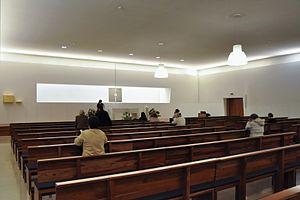
Le sanctuaire de Fátima, ou sanctuaire de Notre-Dame de Fátima, est un grand centre de pèlerinage marial catholique situé à Cova da Iria, dans la ville de Fátima, au Portugal. Ce sanctuaire regroupe un ensemble de bâtiments et de structures. Néanmoins, il est parfois résumé à la seule basilique de Notre-Dame-du-Rosaire de Fátima.